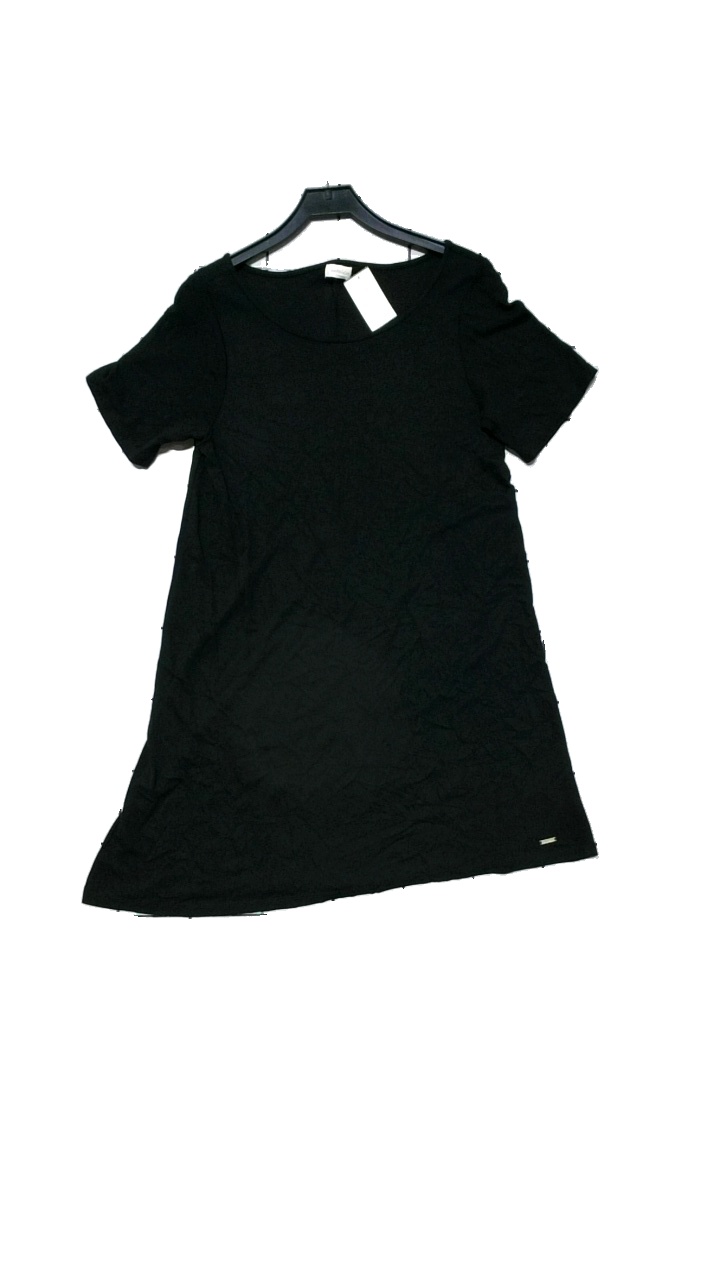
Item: Dress (Ladies)
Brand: Rabalder
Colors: Black
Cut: C-collar, Long
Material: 80% modal, 15% polyester, 5% spandex
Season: All
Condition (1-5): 4
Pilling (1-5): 2
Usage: Reuse
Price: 50-100